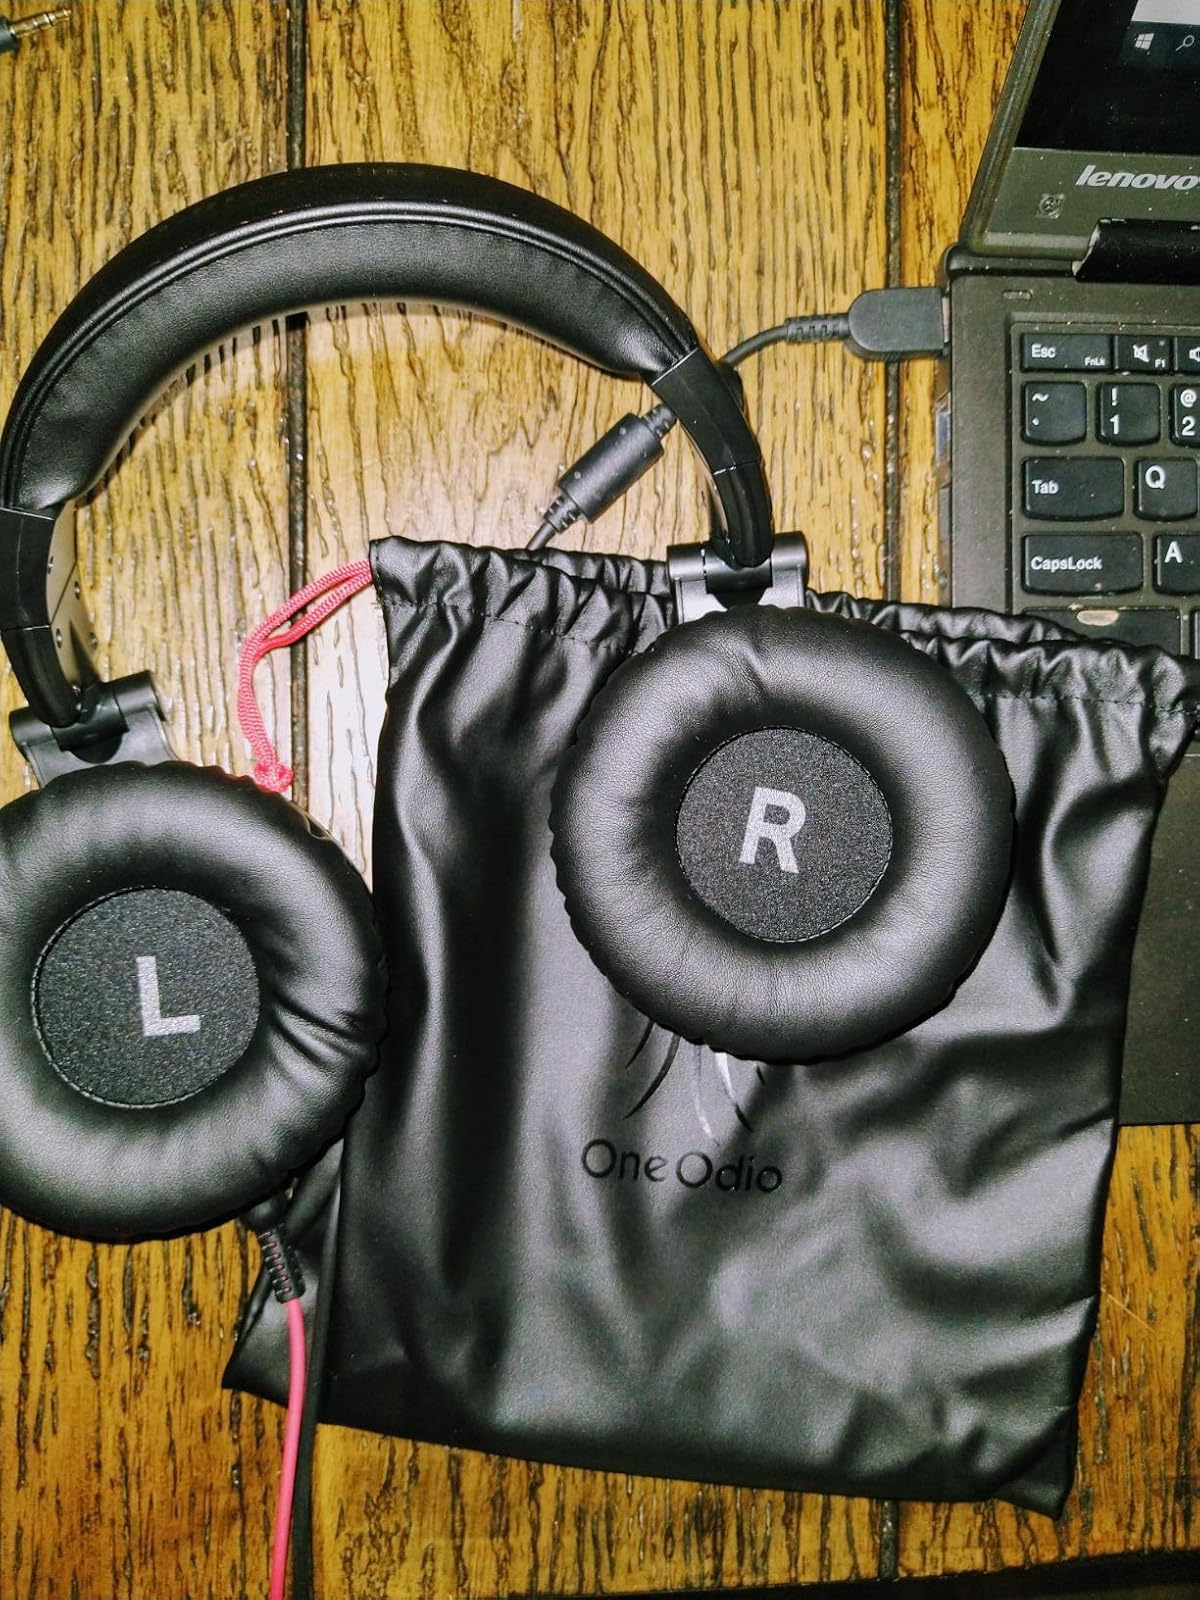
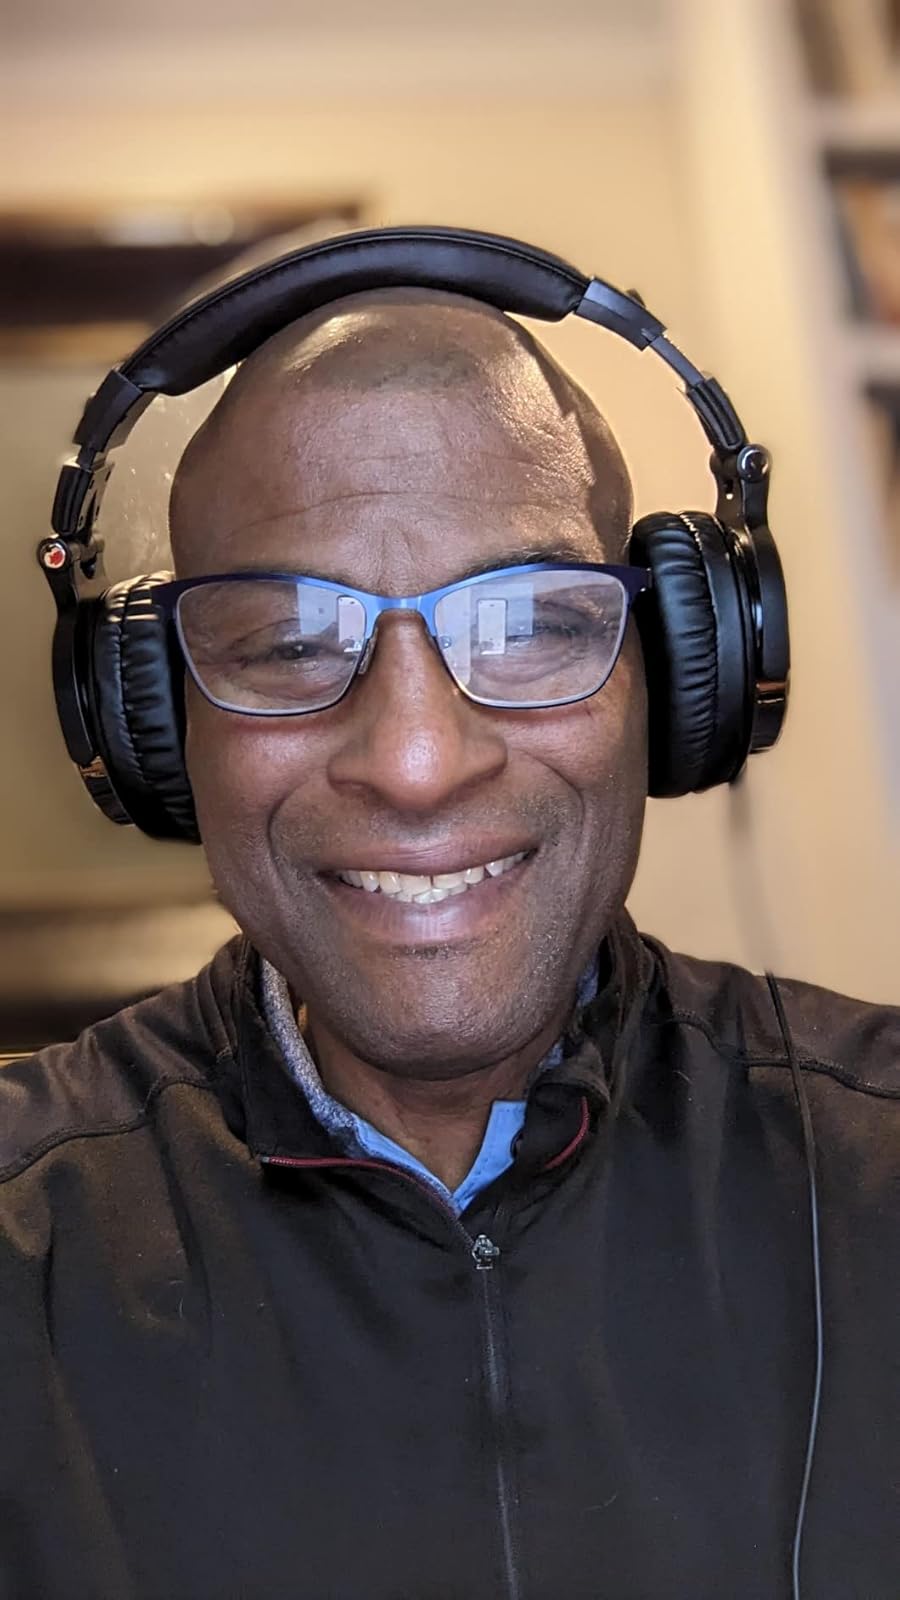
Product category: headphones
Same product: yes